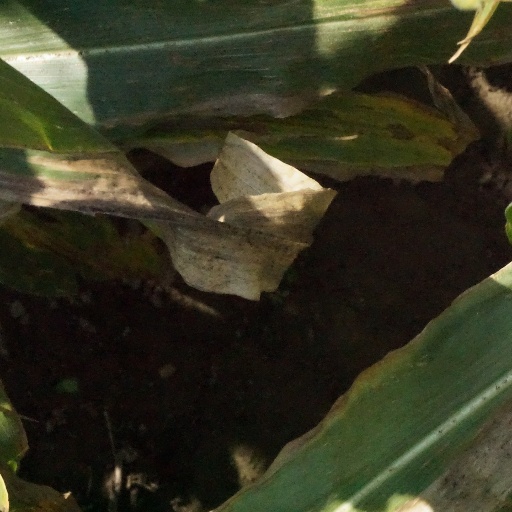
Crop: maize; corn